Niccolò Machiavelli

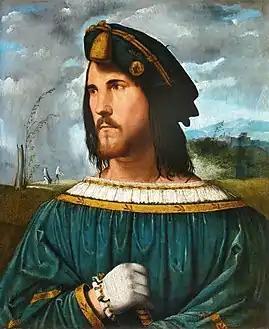
"Portrait of a Gentleman" (Cesare Borgia), used as an example of a successful ruler in "The Prince"

Machiavelli's works are sometimes even said to have contributed to the modern negative connotations of the words "politics" and "politician", and it is sometimes thought that it is because of him that "Old Nick" became an English term for the Devil. The adjective "Machiavellian" became a term describing a form of politics that is "marked by cunning, duplicity, or bad faith". The word "Machiavellianism" is also a term used in political discussions, often as a byword for bare-knuckled political realism.